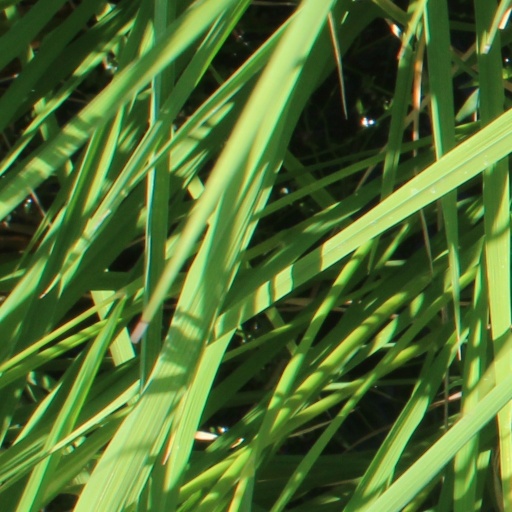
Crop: rice